Elizabethtown, Pennsylvania

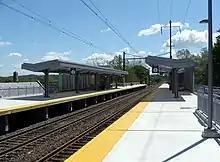
Elizabethtown Amtrak station

Elizabethtown is served by an Amtrak station, where all "Keystone Service" and "Pennsylvanian" trains stop. Bus service is provided by the Red Rose Transit Authority, which operates the Route 18 bus to Lancaster.